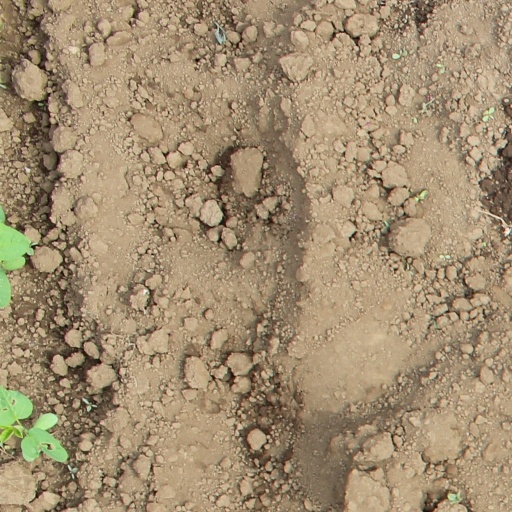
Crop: soybean